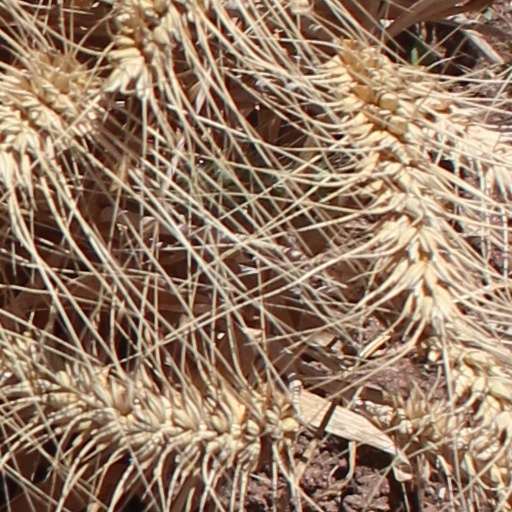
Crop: wheat